Johannes Laaksonen

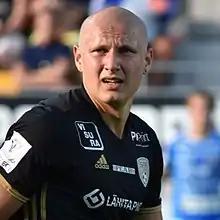
Laaksonen with SJK in 2018.

Vesa Johannes Laaksonen (born 15 December 1990) is a Finnish former professional footballer who last played for his hometown club KTP. He has also represented the Finland national football team. Currently Laaksonen works as a conditioning coach of KTP.